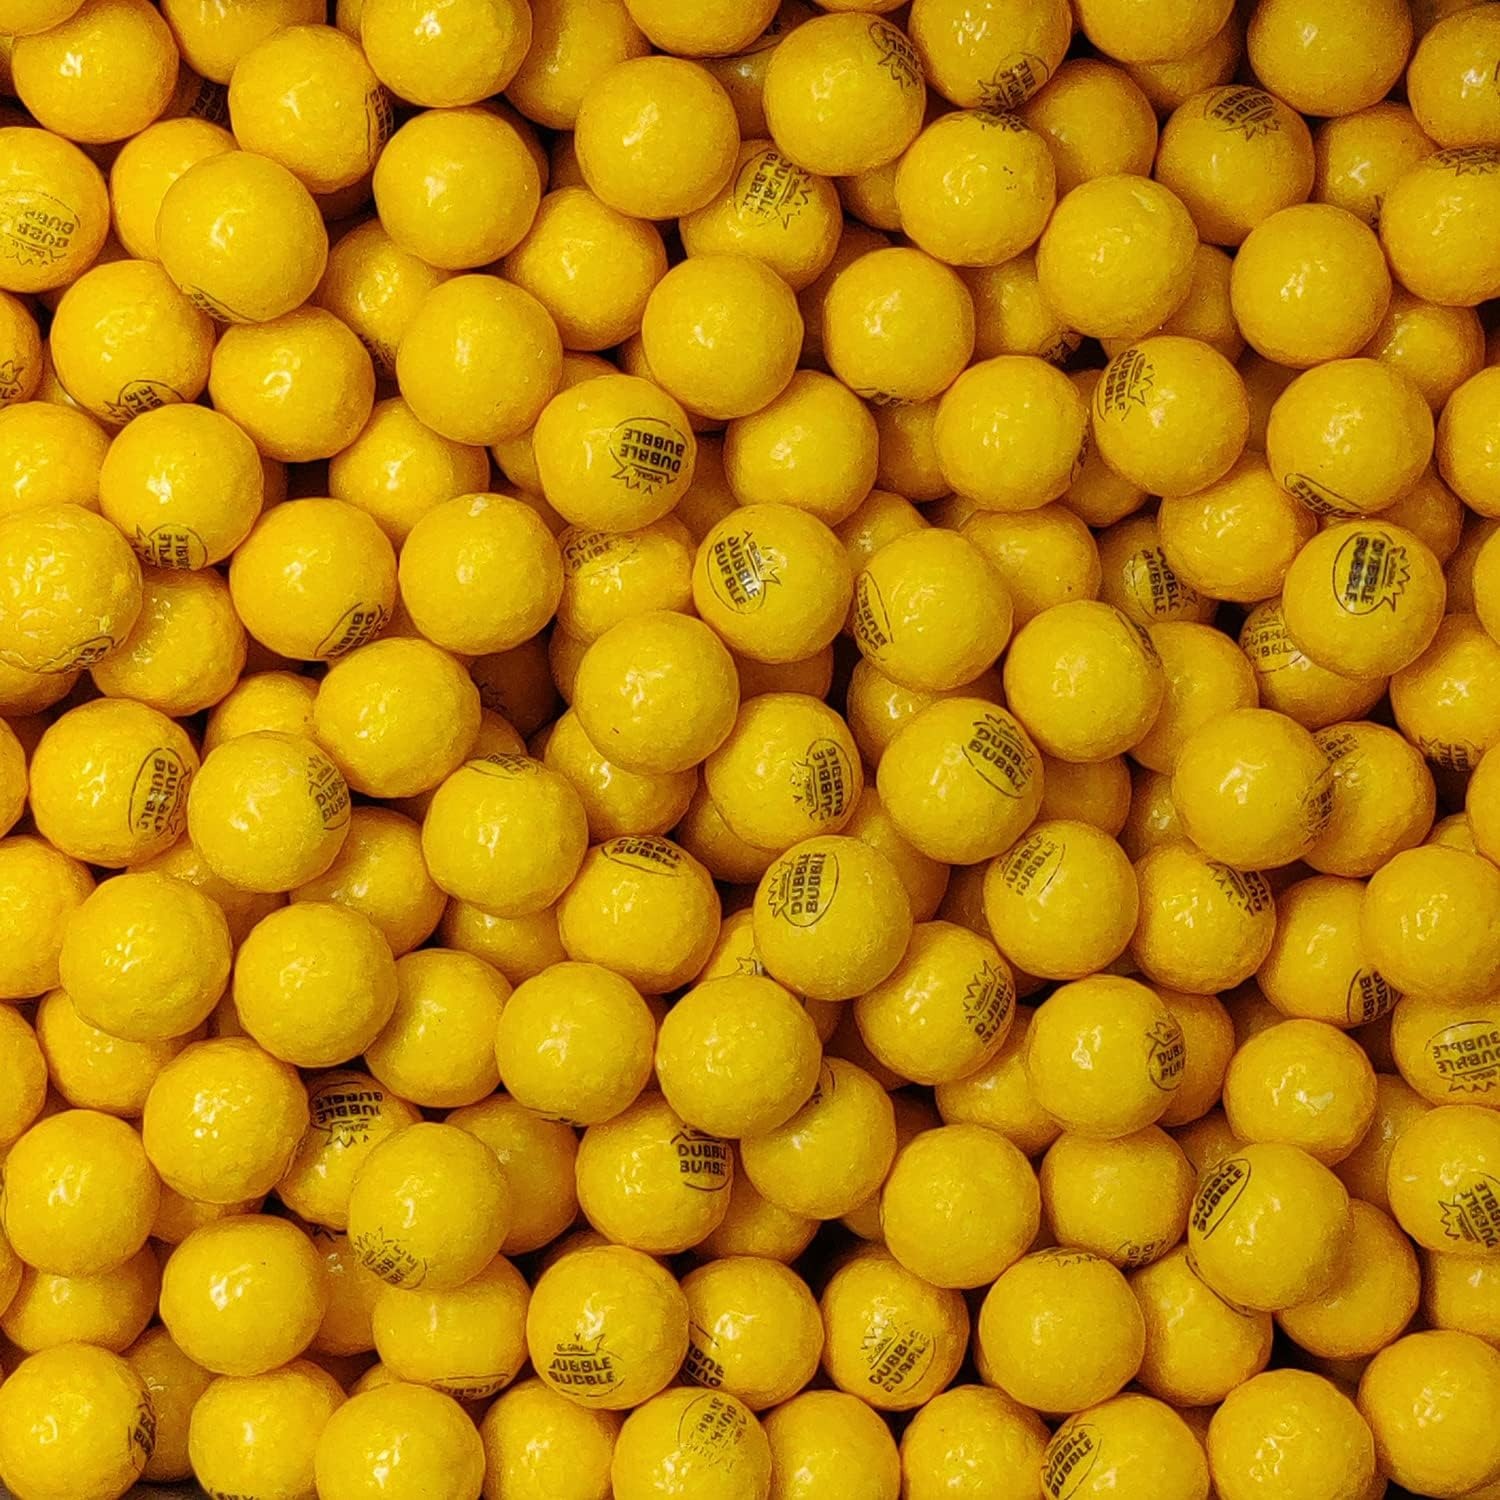
Item Name: Candy Retailer 3/4 Inch Gumballs (Gold Rocks, 1 Lb)
Bullet Point 1: Economical choice: Get more candy for your money with our affordable 3/4" gumballs
Bullet Point 2: Versatile use: Perfect for candy dishes, gumball machines, party favors, or any other occasion where a little sweetness is needed
Bullet Point 3: Delivered in a Candy Retailer Sealed and Resealable Stand Up Pouch With Ingredients, Nutrition, and Expiration Dated Label.
Bullet Point 4: Packaged in the USA.
Product Description: These small gumballs are great for all your candy needs! They come in a variety of colors, so you can choose the perfect one for your event. They are perfect for filling up gumball machines, or just for eating on their own. These gumballs are 3/4" in diameter.
Value: 1.0
Unit: Count

Price: 14.95